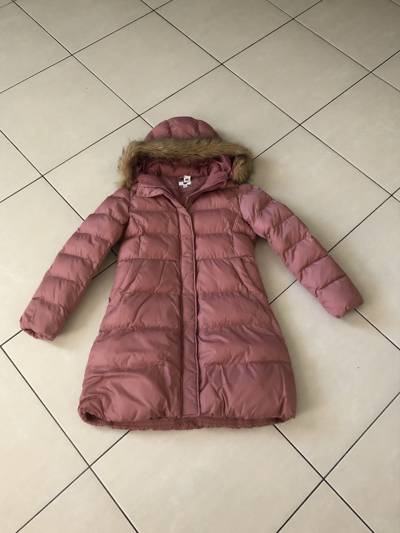
Waste category: clothes